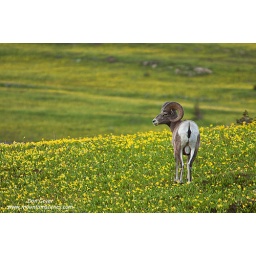
Bighorn sheep eating flowers at Logan Pass in Glacier National Park, Montana.